Azaadi

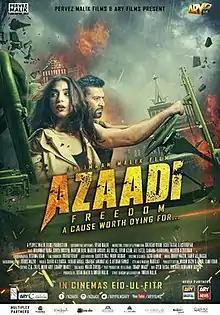
film poster

Azaadi is a 2018 Pakistani action thriller war film, that was released on 16 June 2018. It is written, directed and co-produced by Imran Malik with his brother Irfan Malik under the banner of their father Pervez Malik Films. Based on the issue of Kashmir conflict and freedom for Jammu and Kashmir, the film stars Moammar Rana, Sonya Hussain and Nadeem Baig in the leading roles. Dialogues for the film are written by Wajid Zuberi, and the film has been distributed by ARY Films.